Andrea Grobocopatel

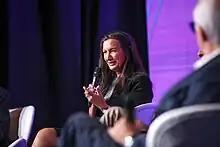

She is also president and founder of Fundación FLOR, a network that promotes the training and transformation of responsible leaders to build sustainable, diverse, inclusive, and equitable organizations. Its key topics are leadership; responsible organizations; diversity; gender equality.